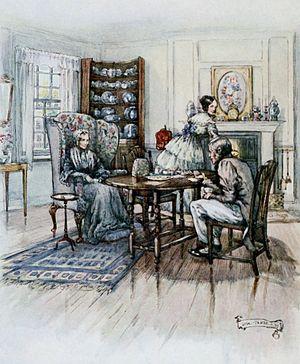
Cranford est la deuxième œuvre de la romancière et nouvelliste anglaise Elizabeth Gaskell, publié en feuilleton en 1851 dans le magazine de Charles Dickens Household Words, et le plus connu de ses romans, du moins dans les pays anglo-saxons. Cranford est la transposition de Knutsford, une bourgade du Nord-Ouest de l'Angleterre, au cœur du Cheshire, où Elizabeth Cleghorn Stevenson passa une grande partie de son enfance avant d'épouser William Gaskell et d'aller vivre à Manchester. Avec une drôlerie et une ironie qui ne sont pas sans rappeler celles de Jane Austen, la narratrice, Mary Smith, de chapitre en chapitre, détaille les mille petits riens qui font sa vie quotidienne et celle de ses amies, les deux vieilles filles Miss Matty et Miss Deborath Jenkyns, au milieu d'une galerie de portraits, féminins pour la plupart, car « la ville est aux mains des Amazones », fustigeant au passage le snobisme, la mesquinerie, la vanité, l'hypocrisie et les fausses valeurs.